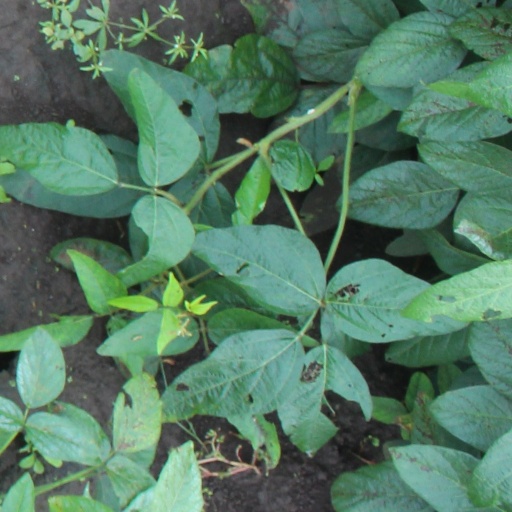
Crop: soybean